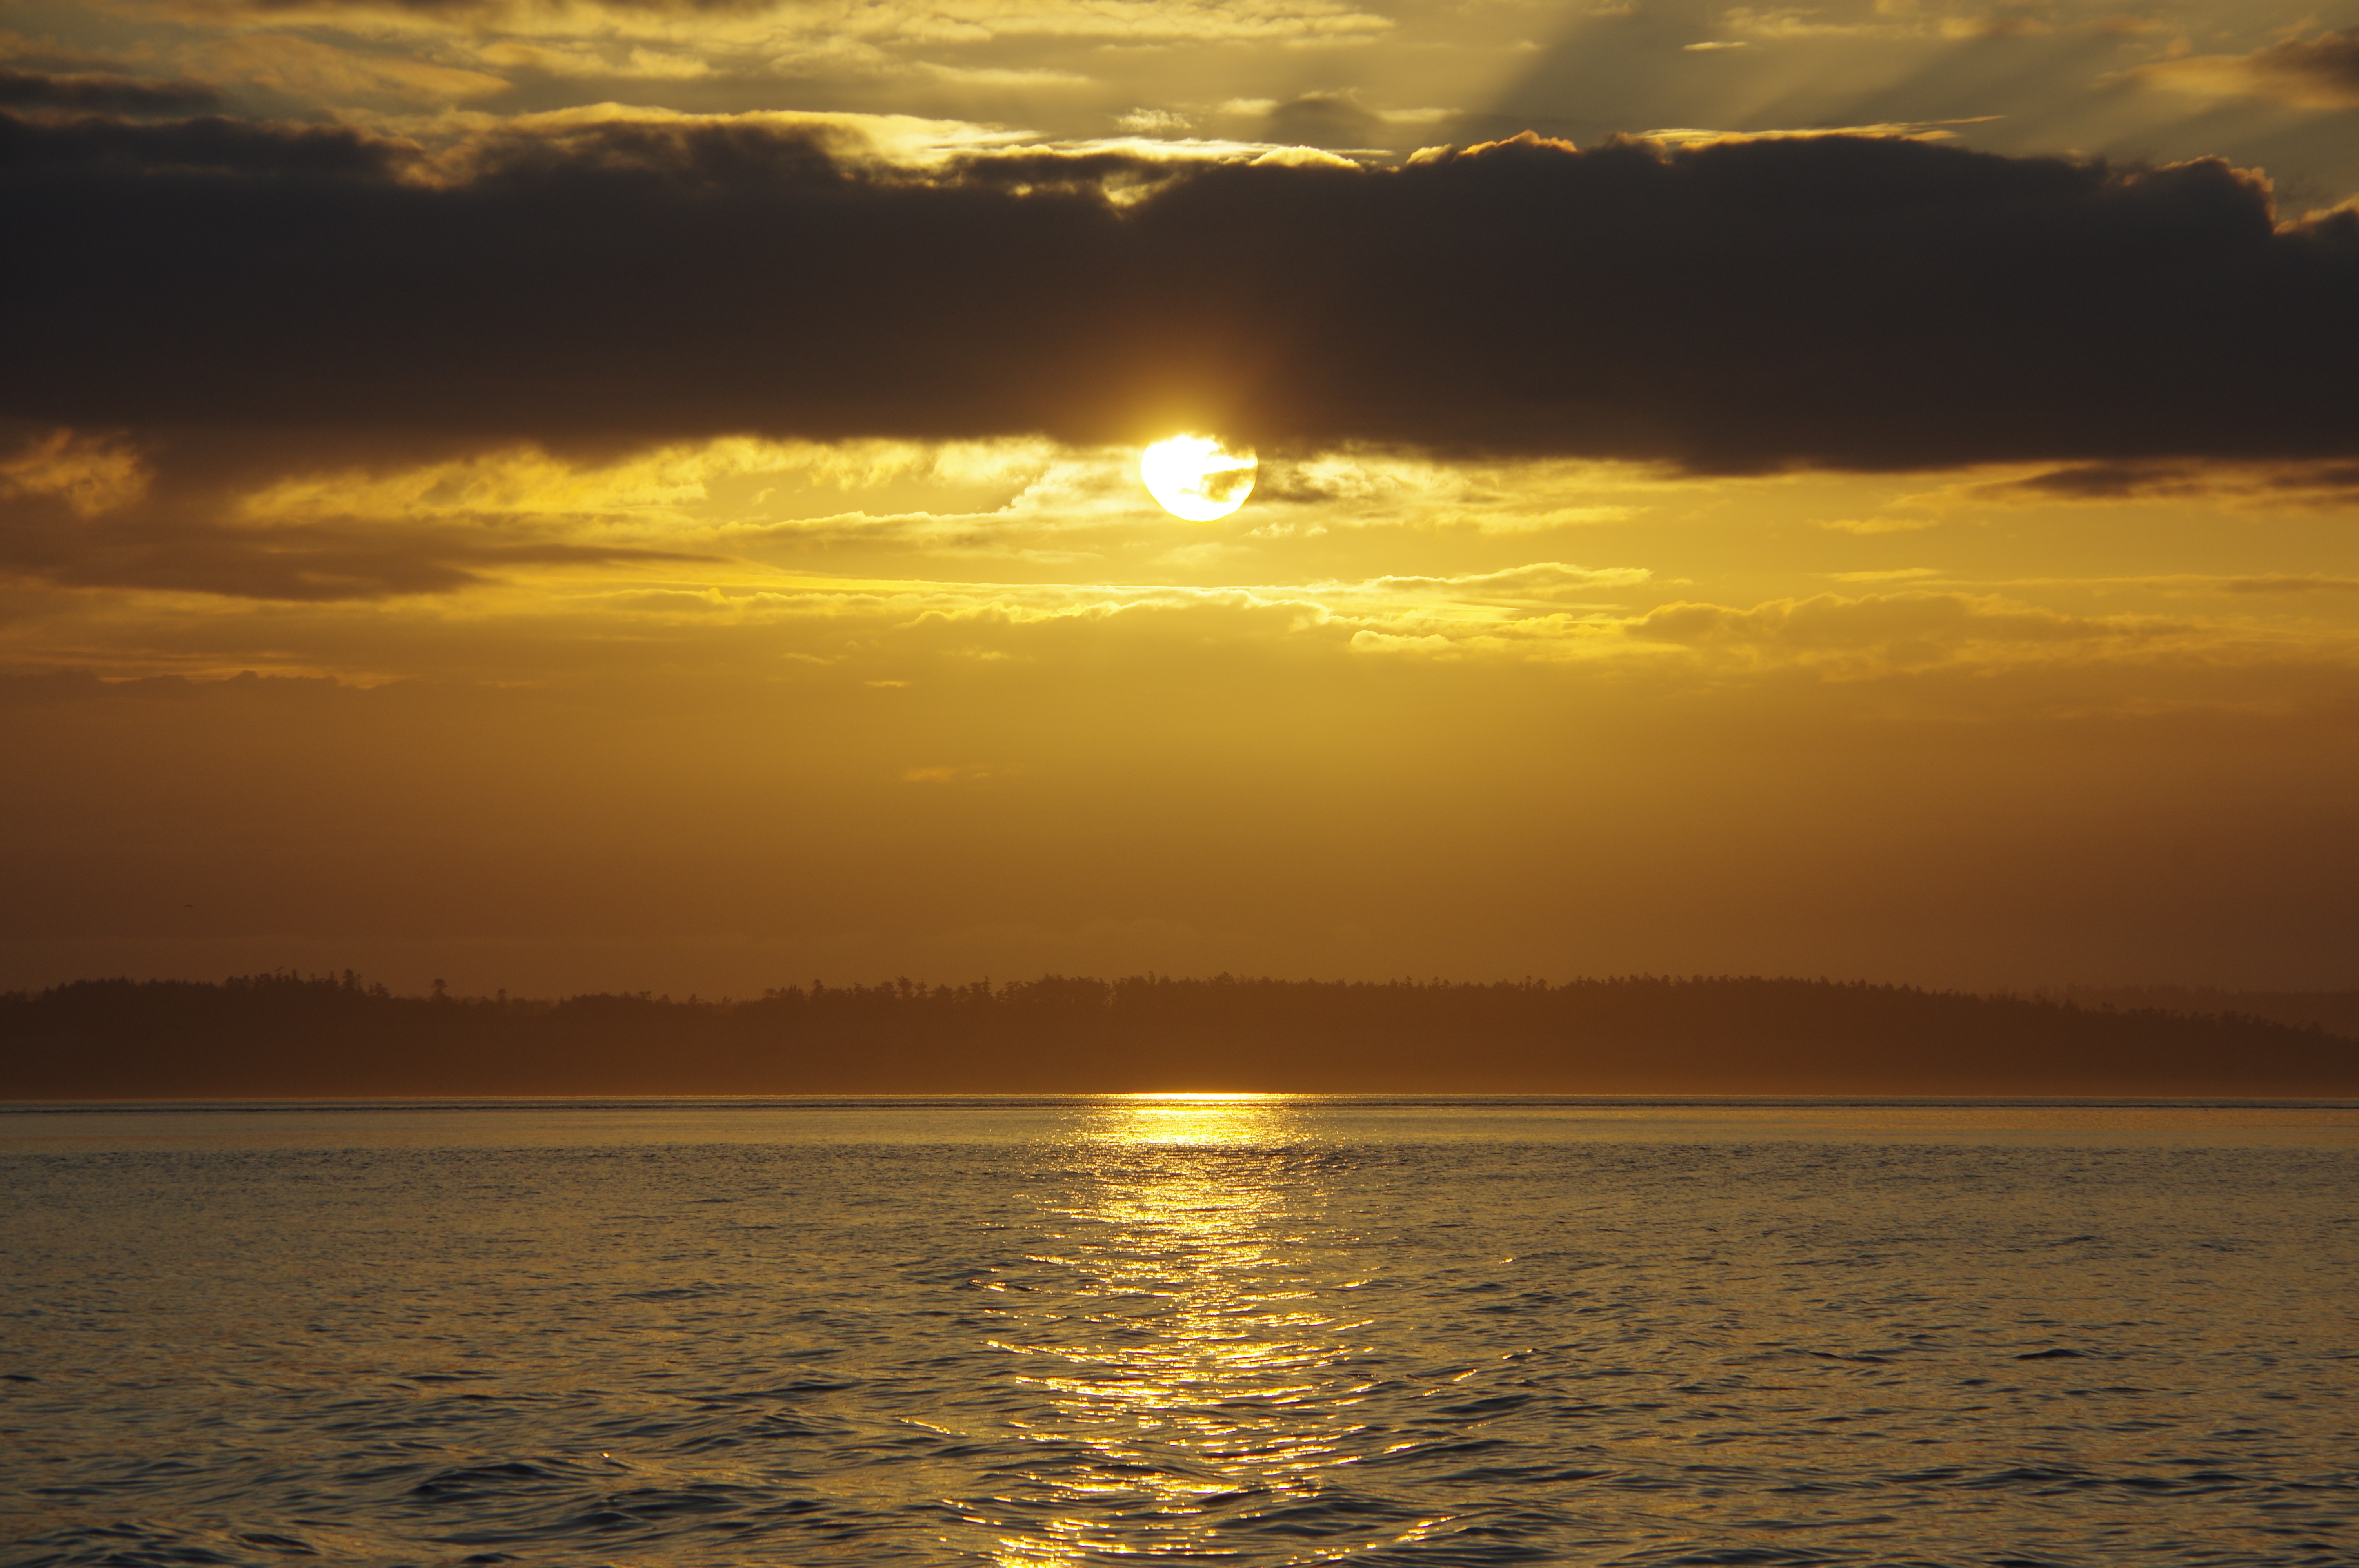
sea, coast, water, ocean, horizon, cloud, sky, sun, sunrise, sunset, sunlight, morning, lake, dawn, dusk, evening, reflection, loch, afterglow, cloudy sunrise, golden sun, atmospheric phenomenon, golden sunrise